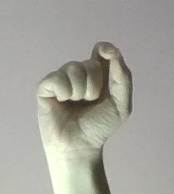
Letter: fa